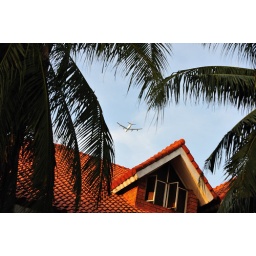
PAL airplane flying over Green Meadows house! 8-)